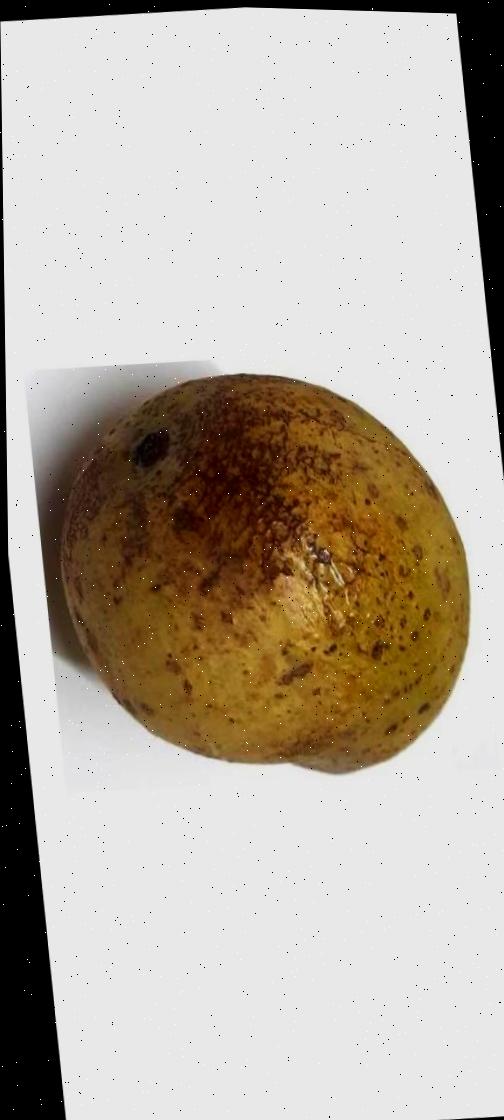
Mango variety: Gourmoti